National Football League (Ireland)

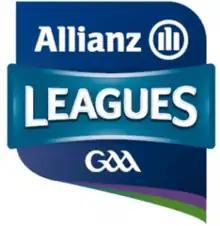

The National Football League (NFL) is an annual Gaelic football competition between the senior county teams of Ireland plus London. Sponsored by Allianz, it is officially known as the Allianz National Football League.